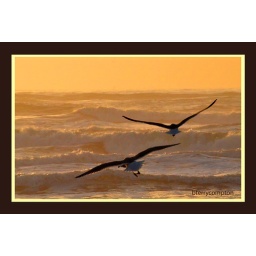
Seagulls flying over the ocean towards the sunset. Westport, Washington. January 2011.